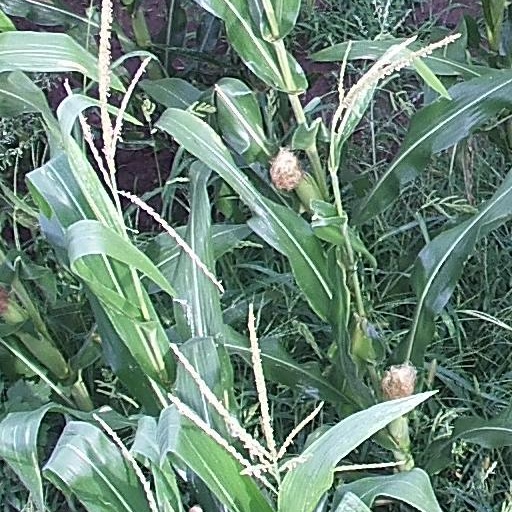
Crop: maize; corn